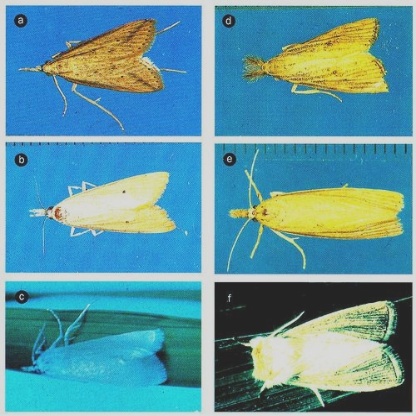
Nhãn: Sâu đục thân (Rice yellow stem borer)